KRDS lects

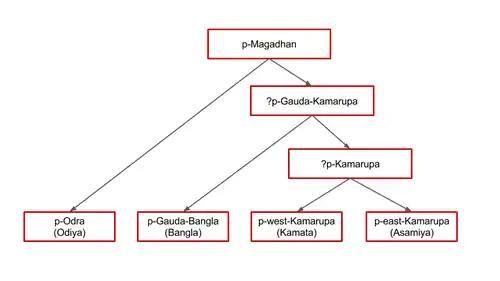
The proto-languages of the eastern Magadhan languages. Kamarupa Prakrit corresponds to ?proto-Kamarupa here, a hitherto un-reconstructed proto-language. The period corresponds to earlier than 1250 CE, when proto-Kamta began to innovate unique features.

The KRDS lects (or the Kamta, Rajbanshi, Deshi and Surjapuri subgroup) are a cluster of modern lects that are phylogenetic descendants of the proto-Kamta language. The proto-Kamta language began differentiating after 1250 around Kamatapur, the capital city of Kamata kingdom, as the western branch of the Kamarupi Prakrit, whereas the eastern branch developed into Early Assamese. Since the 16th century the proto-Kamta community has fragmented giving rise to the differentiated modern lects. The modern lects are: Kamta (Assam and West Bengal), Rangpuri (Bangladesh), Rajbanshi (Nepal) and Surjapuri (Bihar).